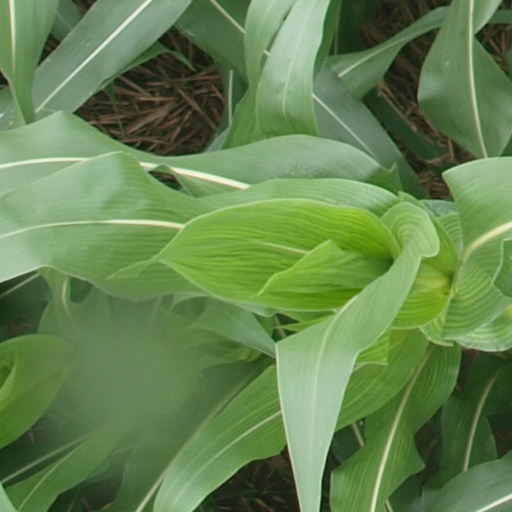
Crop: maize; corn